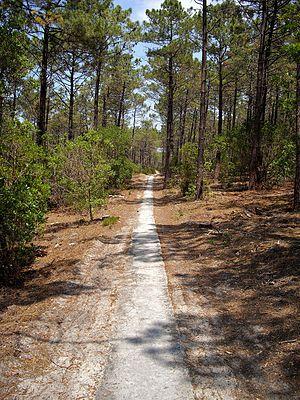
Piste cyclable dans la forêt littorale médocaine reliant les stations balnéaires de Carcans et Lacanau, section de l'EuroVelo 1 en France.
Le Médoc est une région naturelle française située dans le département de la Gironde en région Nouvelle-Aquitaine.
La réserve naturelle nationale des dunes et marais d'Hourtin est une réserve naturelle nationale de Gironde en région Nouvelle-Aquitaine. Créée en 2009, elle occupe une surface de 2 150 ha entre le littoral et le nord-ouest du lac d'Hourtin et de Carcans.
L’EuroVelo 1, également dénommée « route du littoral Atlantique » ou « Vélodyssée » dans sa partie française, est une véloroute EuroVelo faisant partie d’un programme d’aménagement de voie cyclable à l’échelle européenne. Longue de 8 186 km elle relie le Cap Nord en Norvège à Sagres au Portugal. L’itinéraire traverse ainsi l'Europe de l’Ouest du nord au sud en longeant le littoral de l’océan Atlantique en passant successivement par six pays, la Norvège, le Royaume-Uni, l'Irlande, la France, l'Espagne et le Portugal,